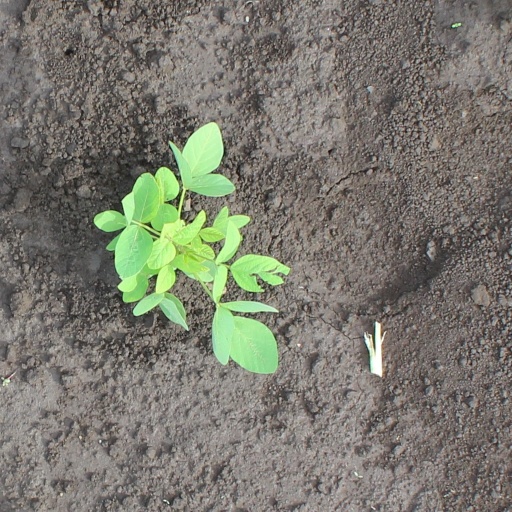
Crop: soybean